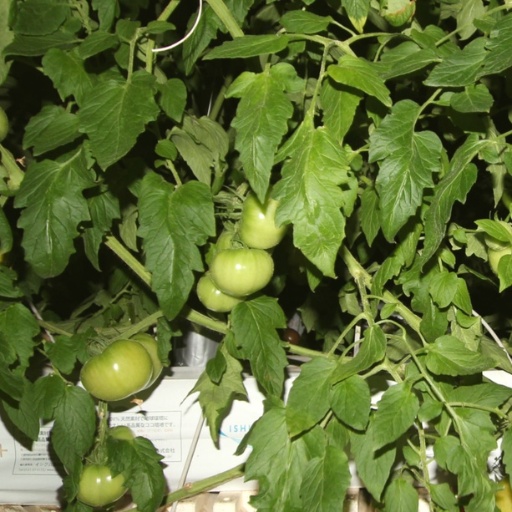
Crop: tomato